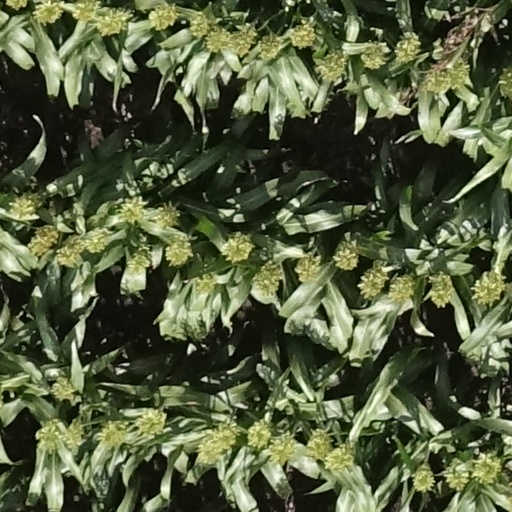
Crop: sorghum